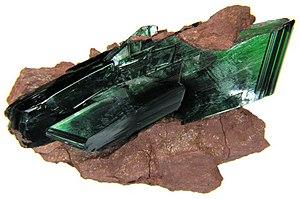
La vivianite est un minéral phosphaté de formule Fe₃(PO₄)₂•8. On le trouve en tant que minéral secondaire dans de nombreux environnements géologiques. Elle se présente généralement sous forme de cristaux prismatiques ou écrasés, de couleur variant du bleu foncé au bleu-vert. Elle prend une teinte foncée sous l'action de l'oxygène.